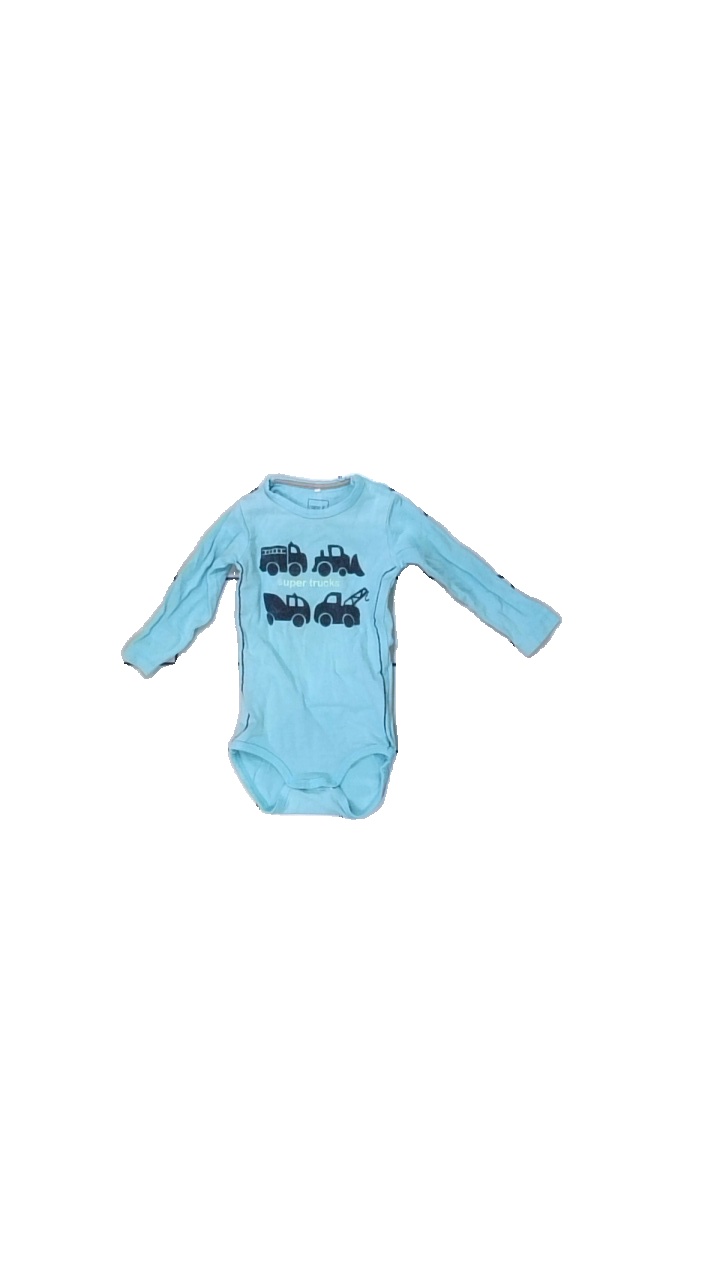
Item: Top (Children)
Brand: Name It
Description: långärmad blå body med bilar och text fram, urtvättad
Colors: Blue, Black, Yellow
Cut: Regular
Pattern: Other
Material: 100% cotton
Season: All
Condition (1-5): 2
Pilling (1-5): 2
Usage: Export
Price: <50